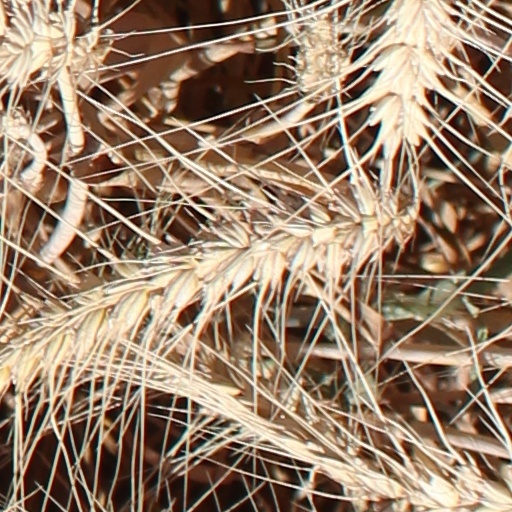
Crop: wheat